Thomas Roe

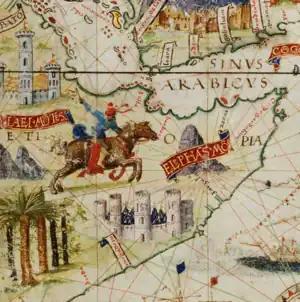
The walled city of Mogadishu as depicted on the Miller Atlas.

In 1614, Roe was elected Member of Parliament (MP) for Tamworth.